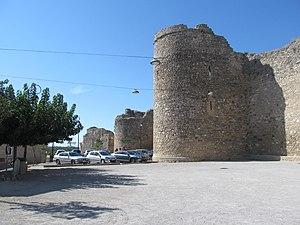
L'enceinte romaine de Venasque est une construction datée du IVᵉ siècle, situé à Venasque dans le département français de Vaucluse.
Cet article recense les monuments historiques français classés en 1892.